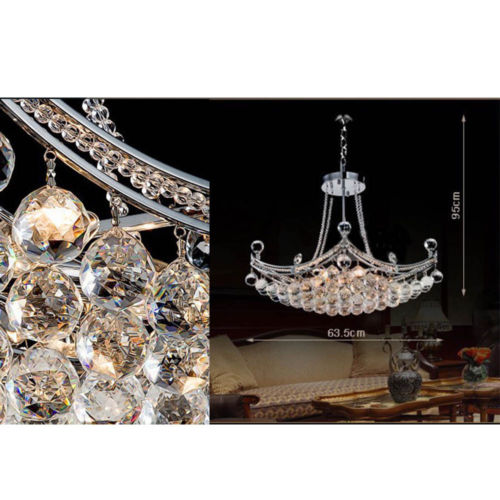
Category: lamp